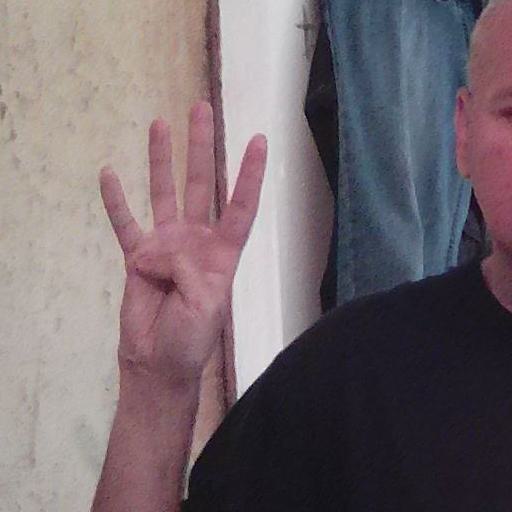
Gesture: four